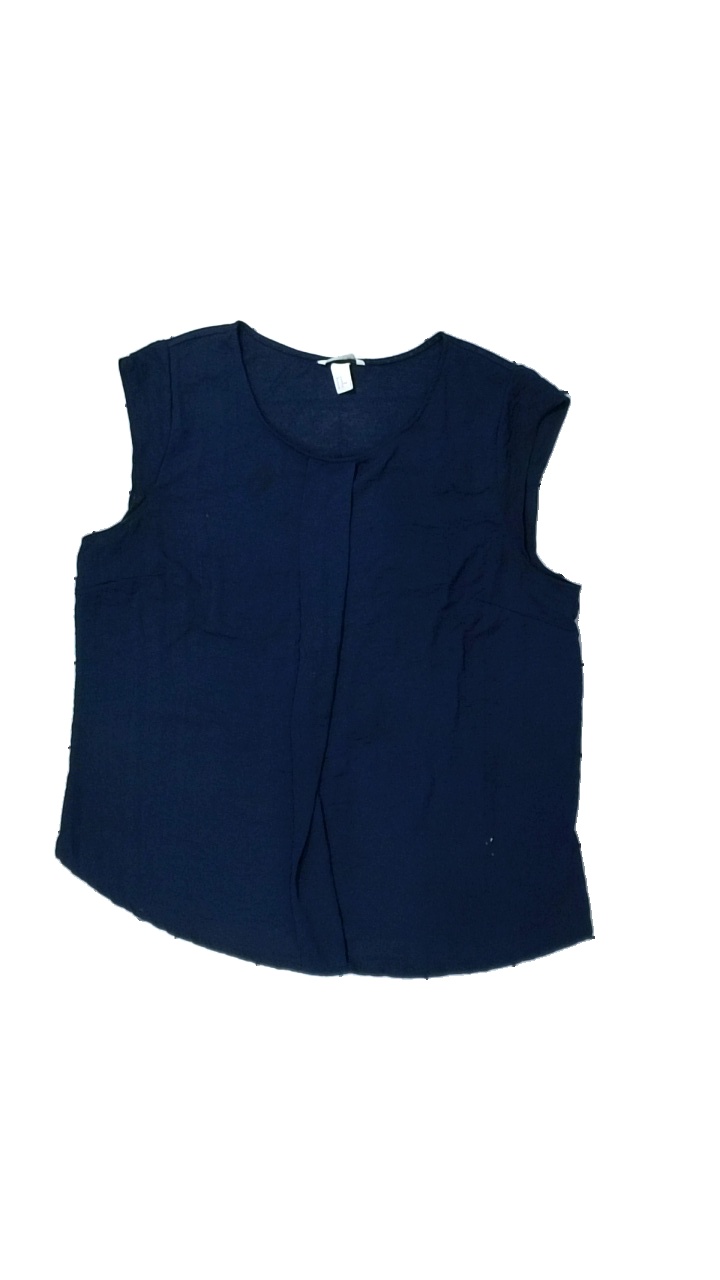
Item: Tank Top (Ladies)
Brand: H&m
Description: blått linne med fläckar fram, mcyket nopprig baksida
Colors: Blue
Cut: Regular
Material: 100% polyester
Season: All
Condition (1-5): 1
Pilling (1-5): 1
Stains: Major
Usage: Export
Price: <50